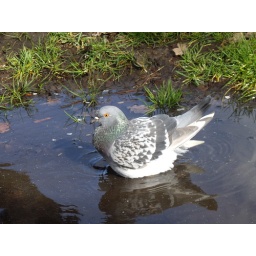
A rock pigeon having a quick bath in a puddle!